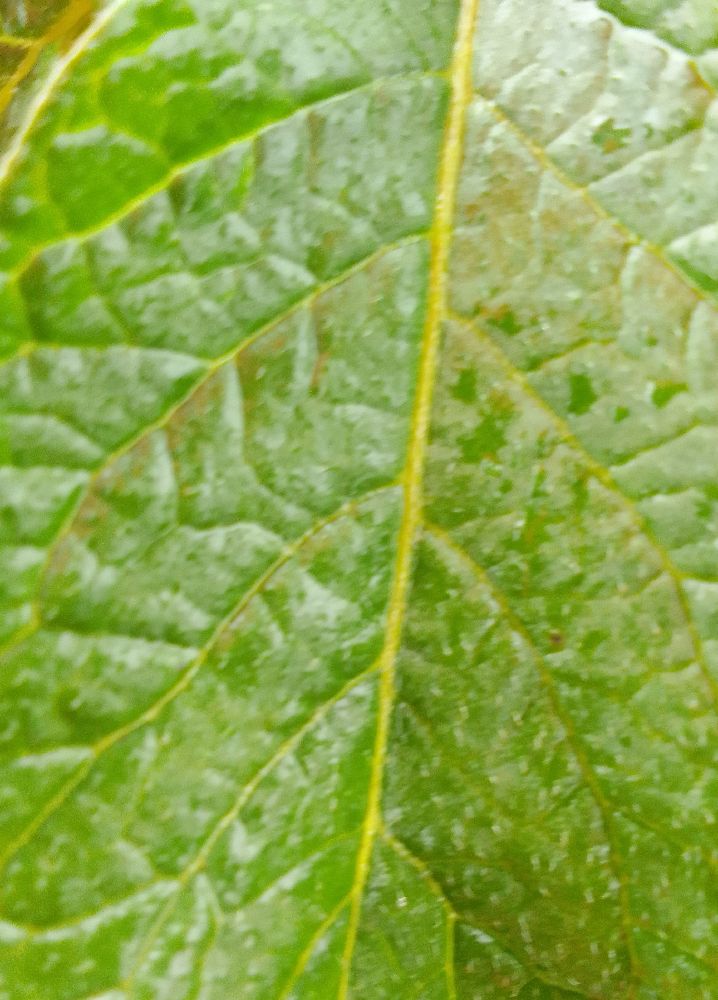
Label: Healthy